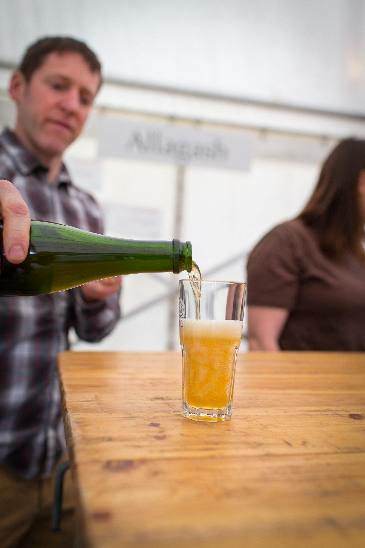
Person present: Yes